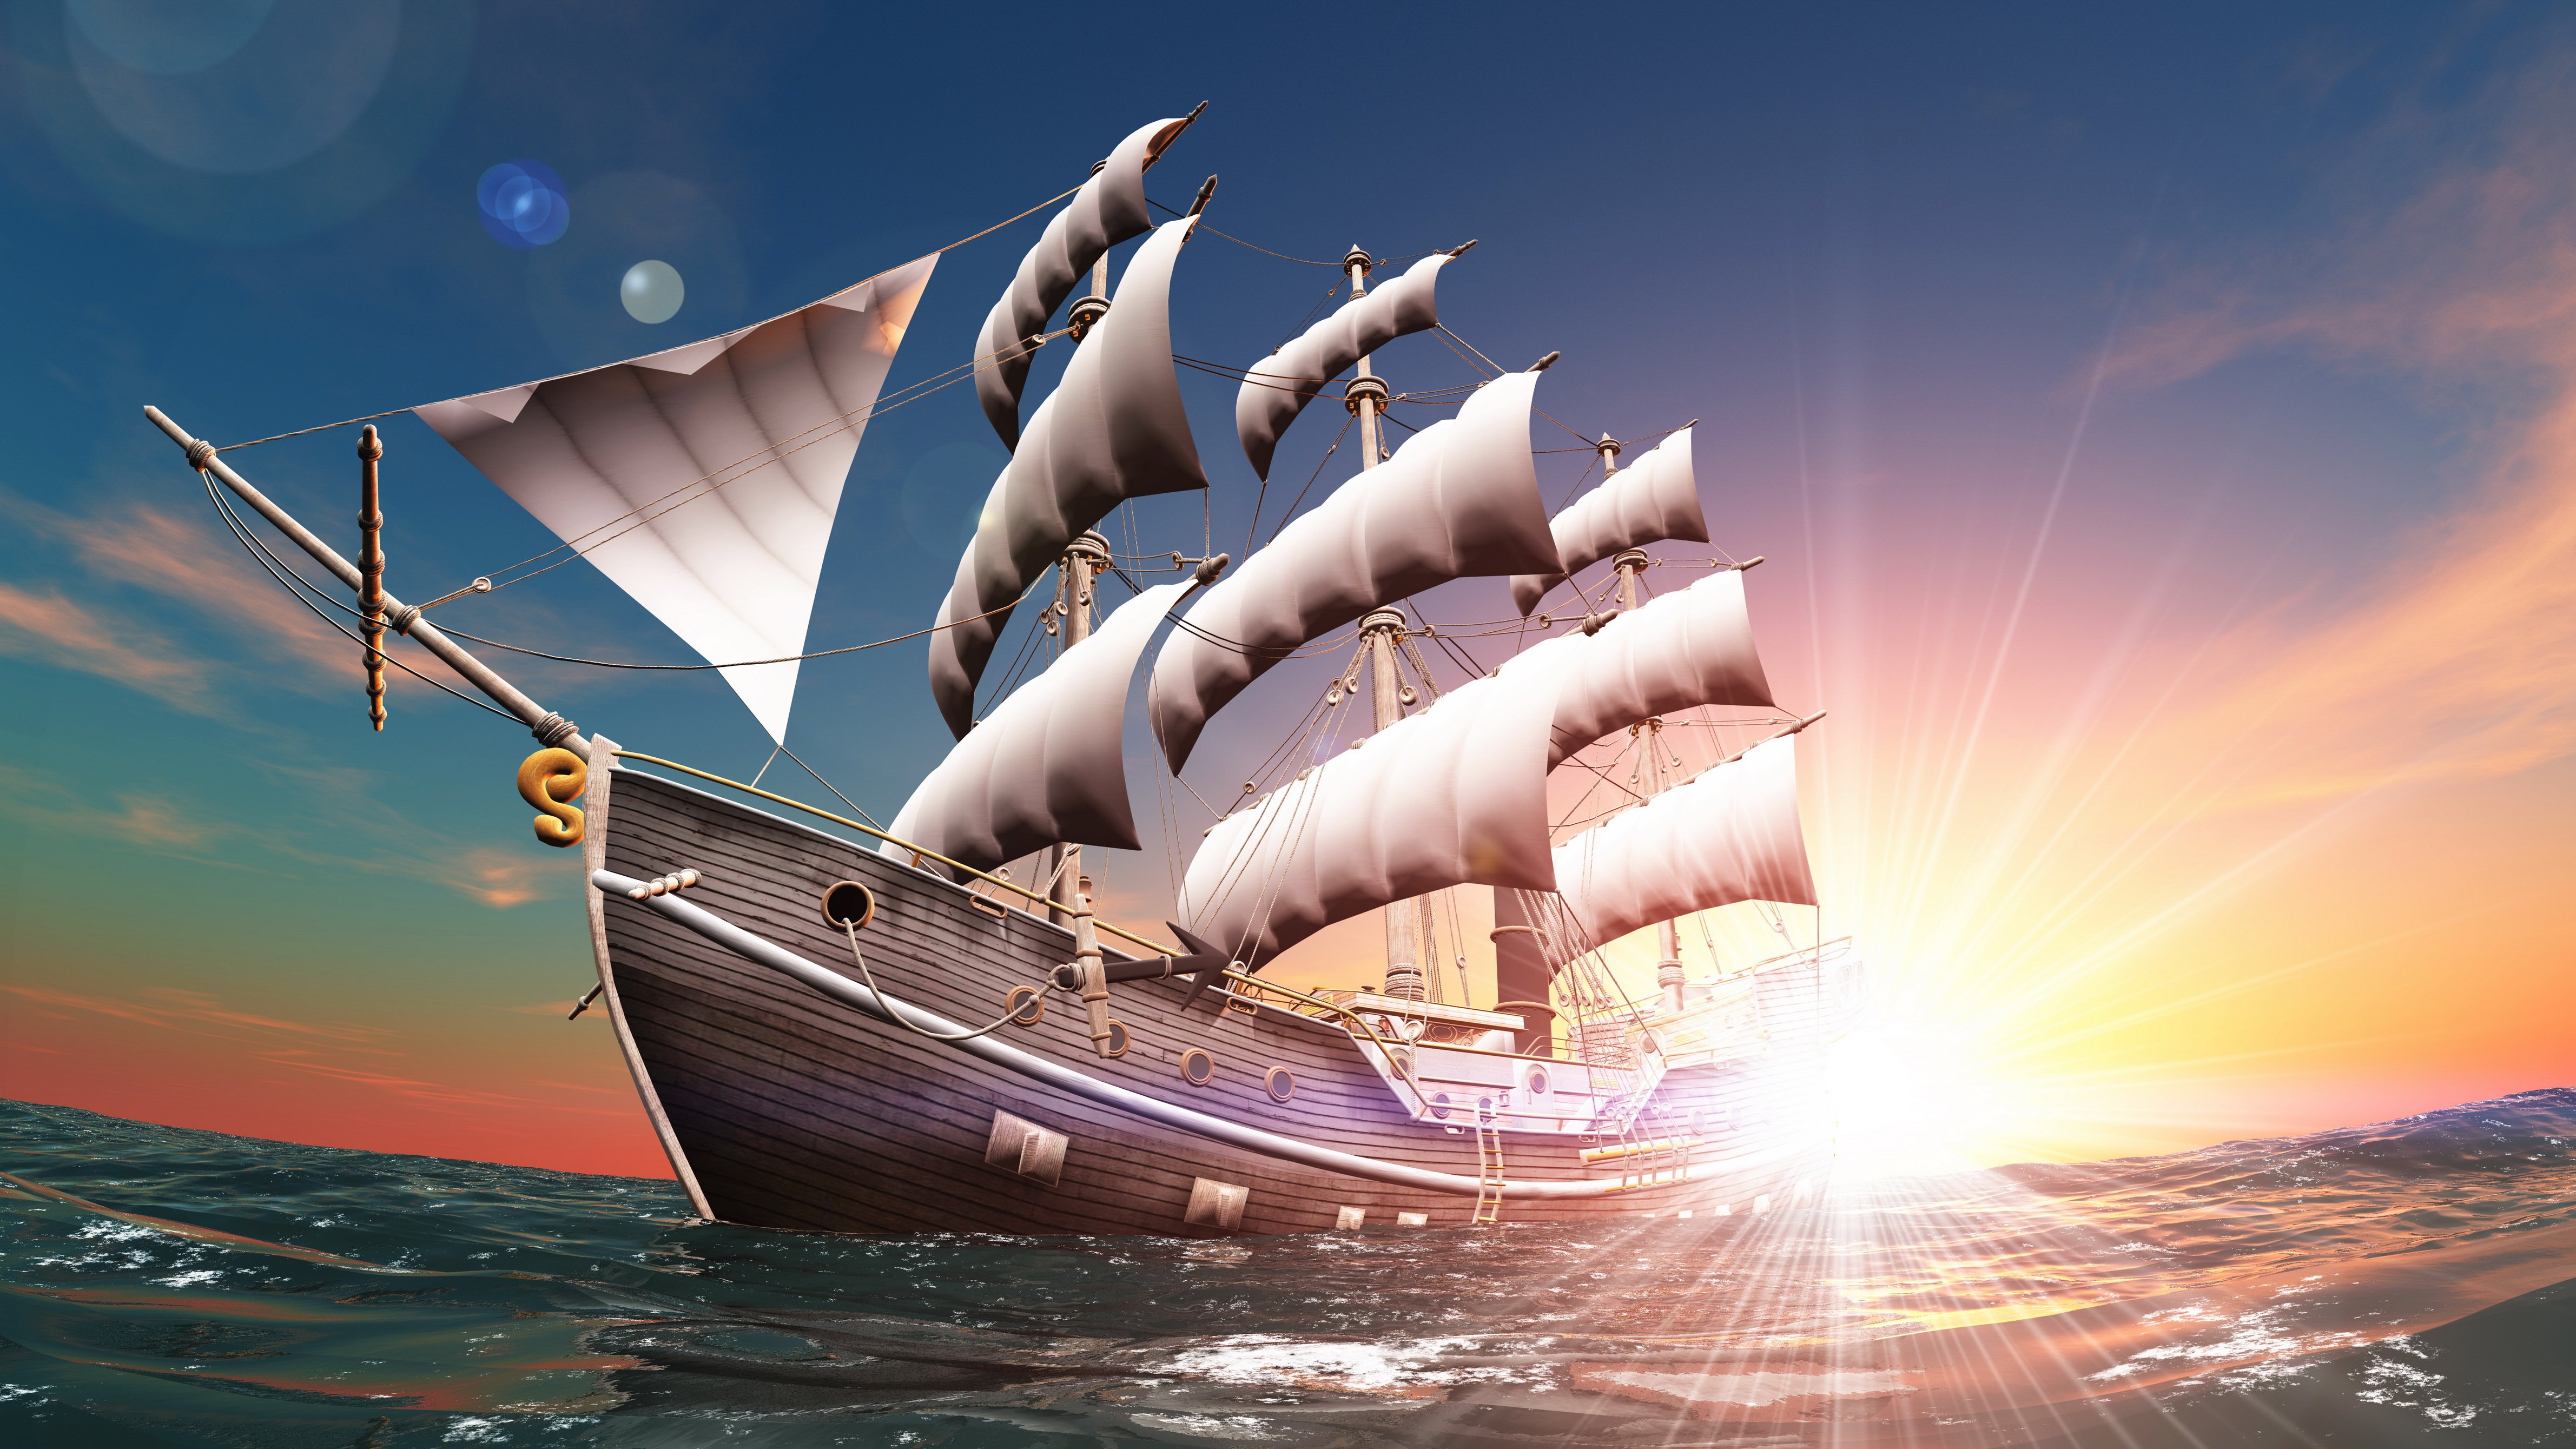
Vehicle type: Ships